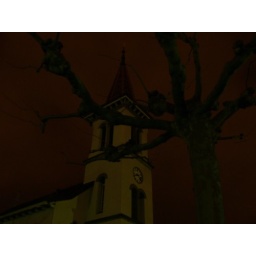
Red sky above the church